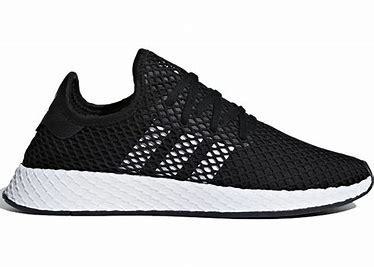
Brand: Adidas
Model: Deerupt